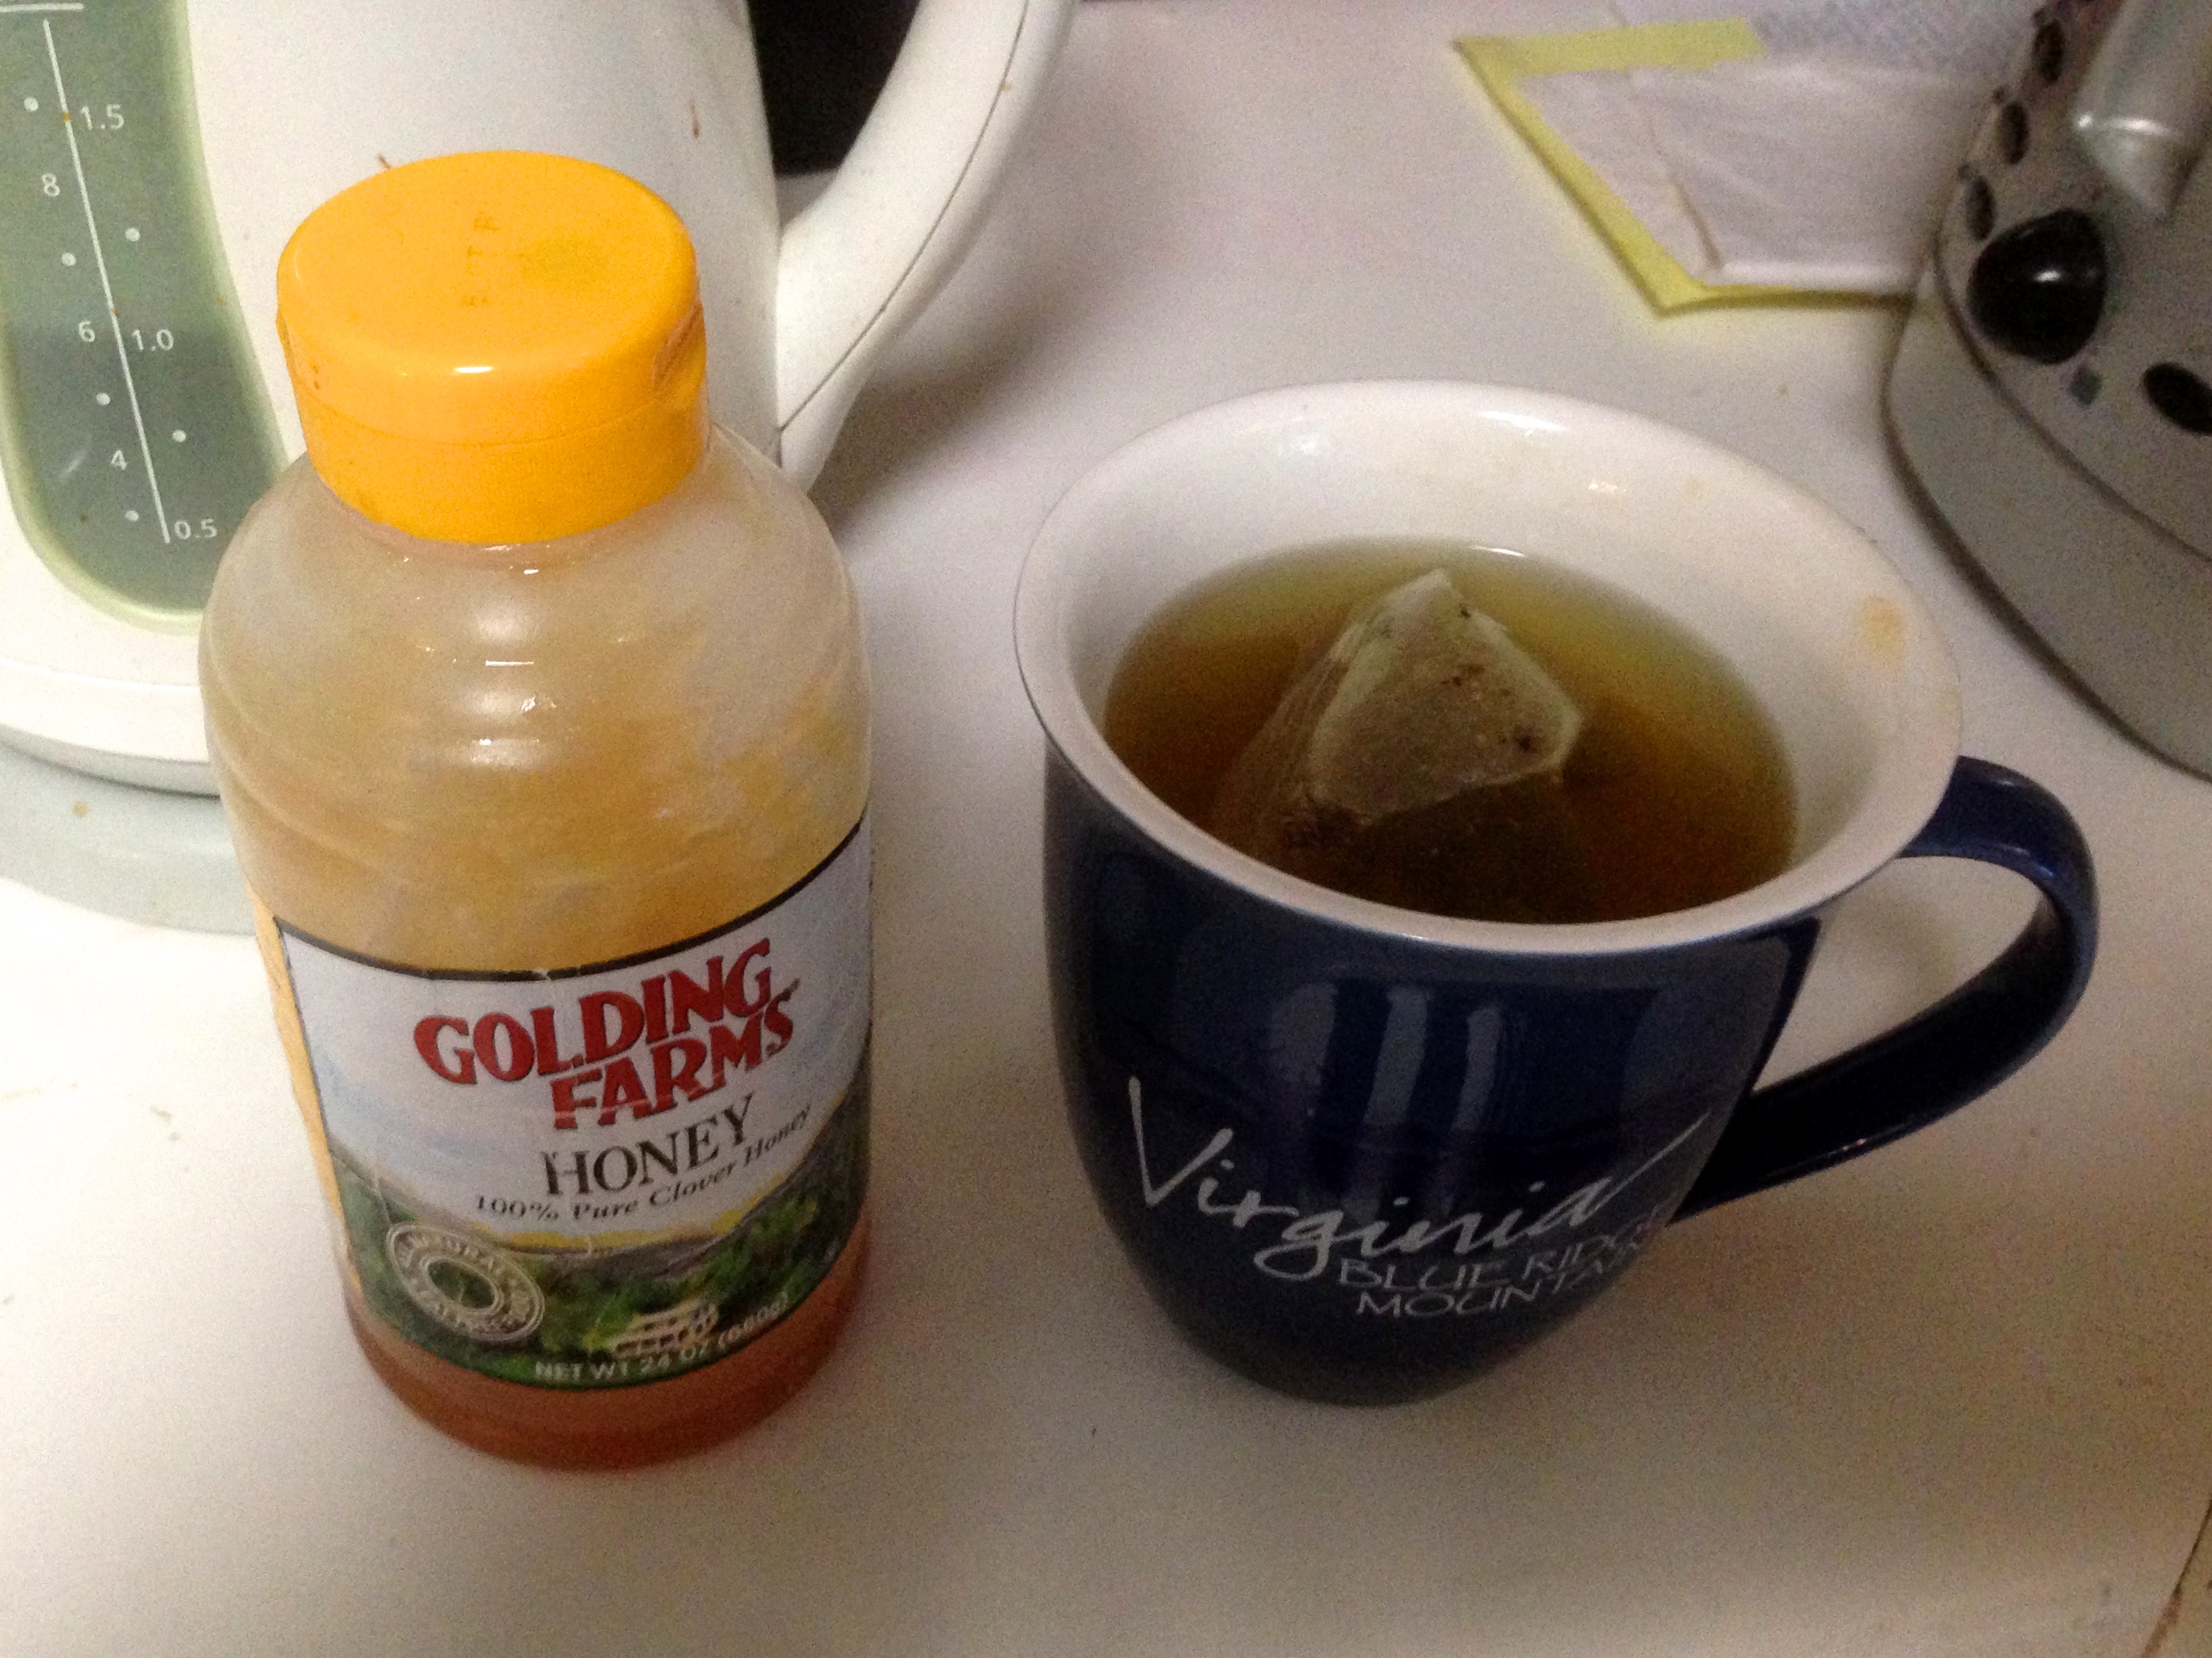
food, drink, breakfast, 2015365, flavor